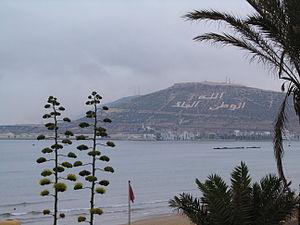
Agadir (Maroc), la Kasbah
Le Maroc occupe une place relativement confortable concernant le tourisme à l'échelle continentale, il fait partie du trio de tête constitué avec l'Afrique du Sud et l'Égypte, cependant, à l'échelle mondiale le Maroc arrive à la 29ᵉ place et rêve de se hisser à la 20ᵉ place à l'horizon 2020. Le nombre d'arrivées de touristes au Royaume du Maroc est passé de 4,4 millions en 2001 à 9,3 millions en 2010 avec une croissance des revenus touristiques passant de 31 milliards de dirhams à près de 60 milliards de dirhams à la fin de la dernière décennie à la veille du printemps arabe. La progression du secteur touristique au Maroc a été accompagné par un plan stratégique dit vision 2010 d'un objectif de 10 millions de touristes vers l'année 2010, un plan enclenché le 10 janvier 2001 à Marrakech.
Agadir, aussi appelée Agadir Irir est une ville berbérophone dans le sud-ouest marocain, située sur la côte atlantique, dans la région du Souss, à 508 km au sud de Casablanca, à 173 km d'Essaouira et à 235 km à l'ouest de Marrakech. Surnomée «la capitale du Souss», Agadir est le chef-lieu de la région administrative Souss-Massa et de la préfecture d'Agadir Ida-U-Tanan.